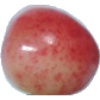
Label: cherry_rainier